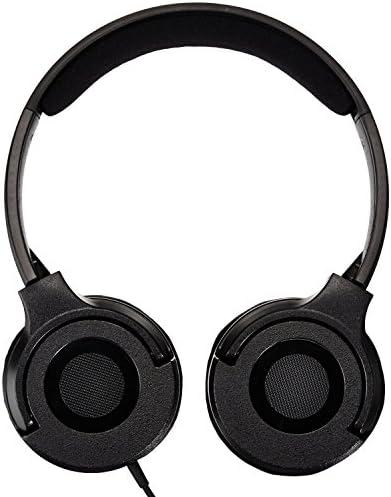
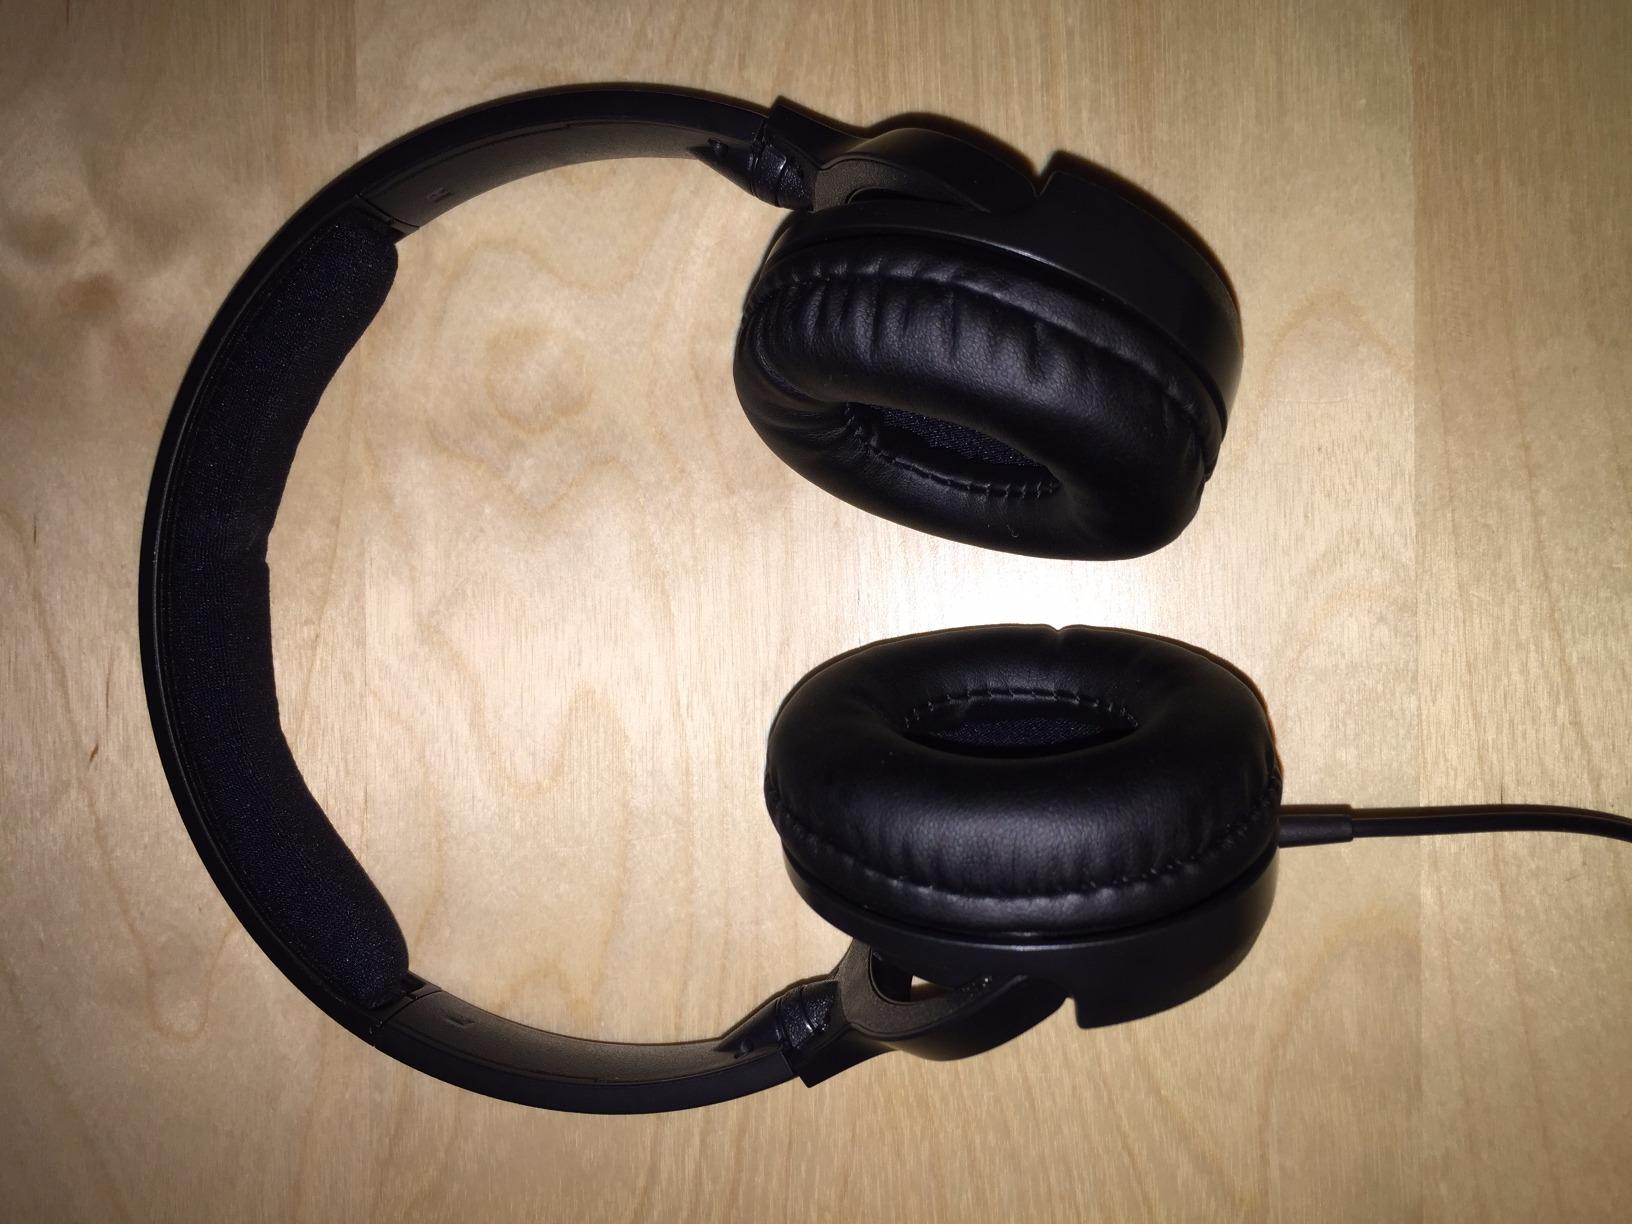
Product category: headphones
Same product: yes